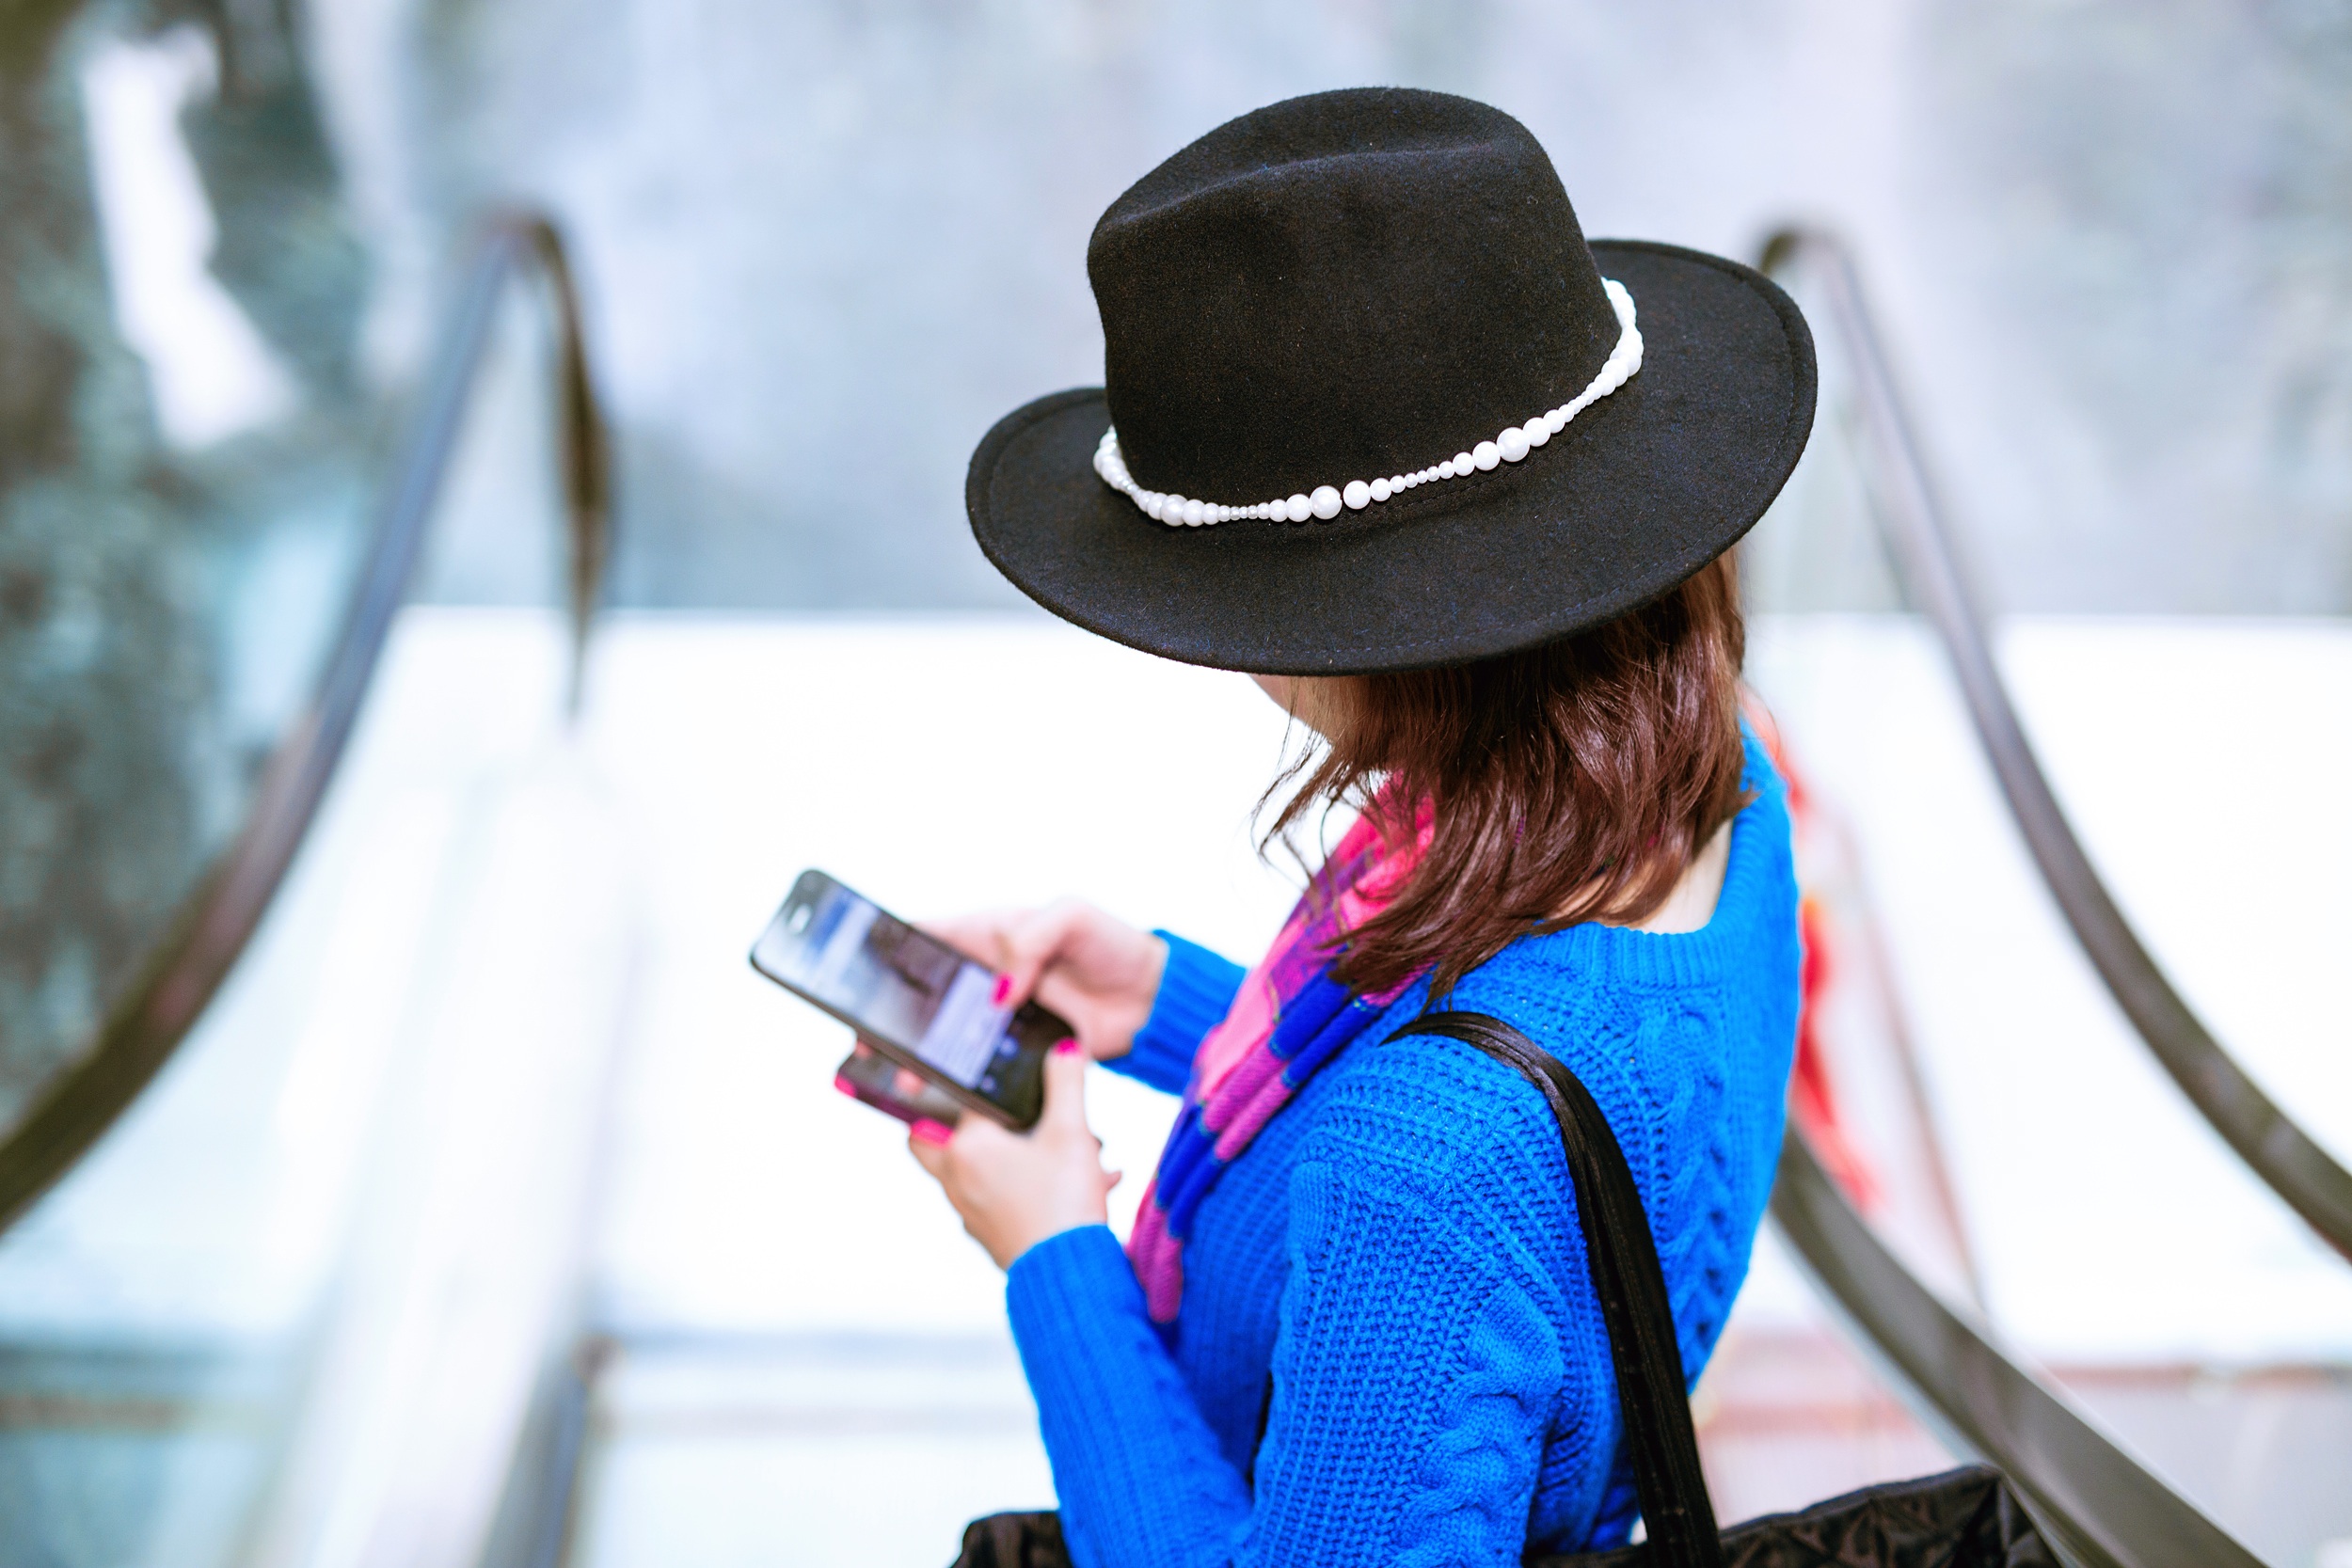
spring, color, hat, blue, clothing, sunglasses, glasses, fashion accessory